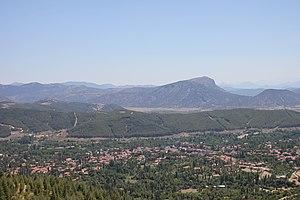
Ağlasun est une ville et un district de la province de Burdur dans la région méditerranéenne en Turquie.